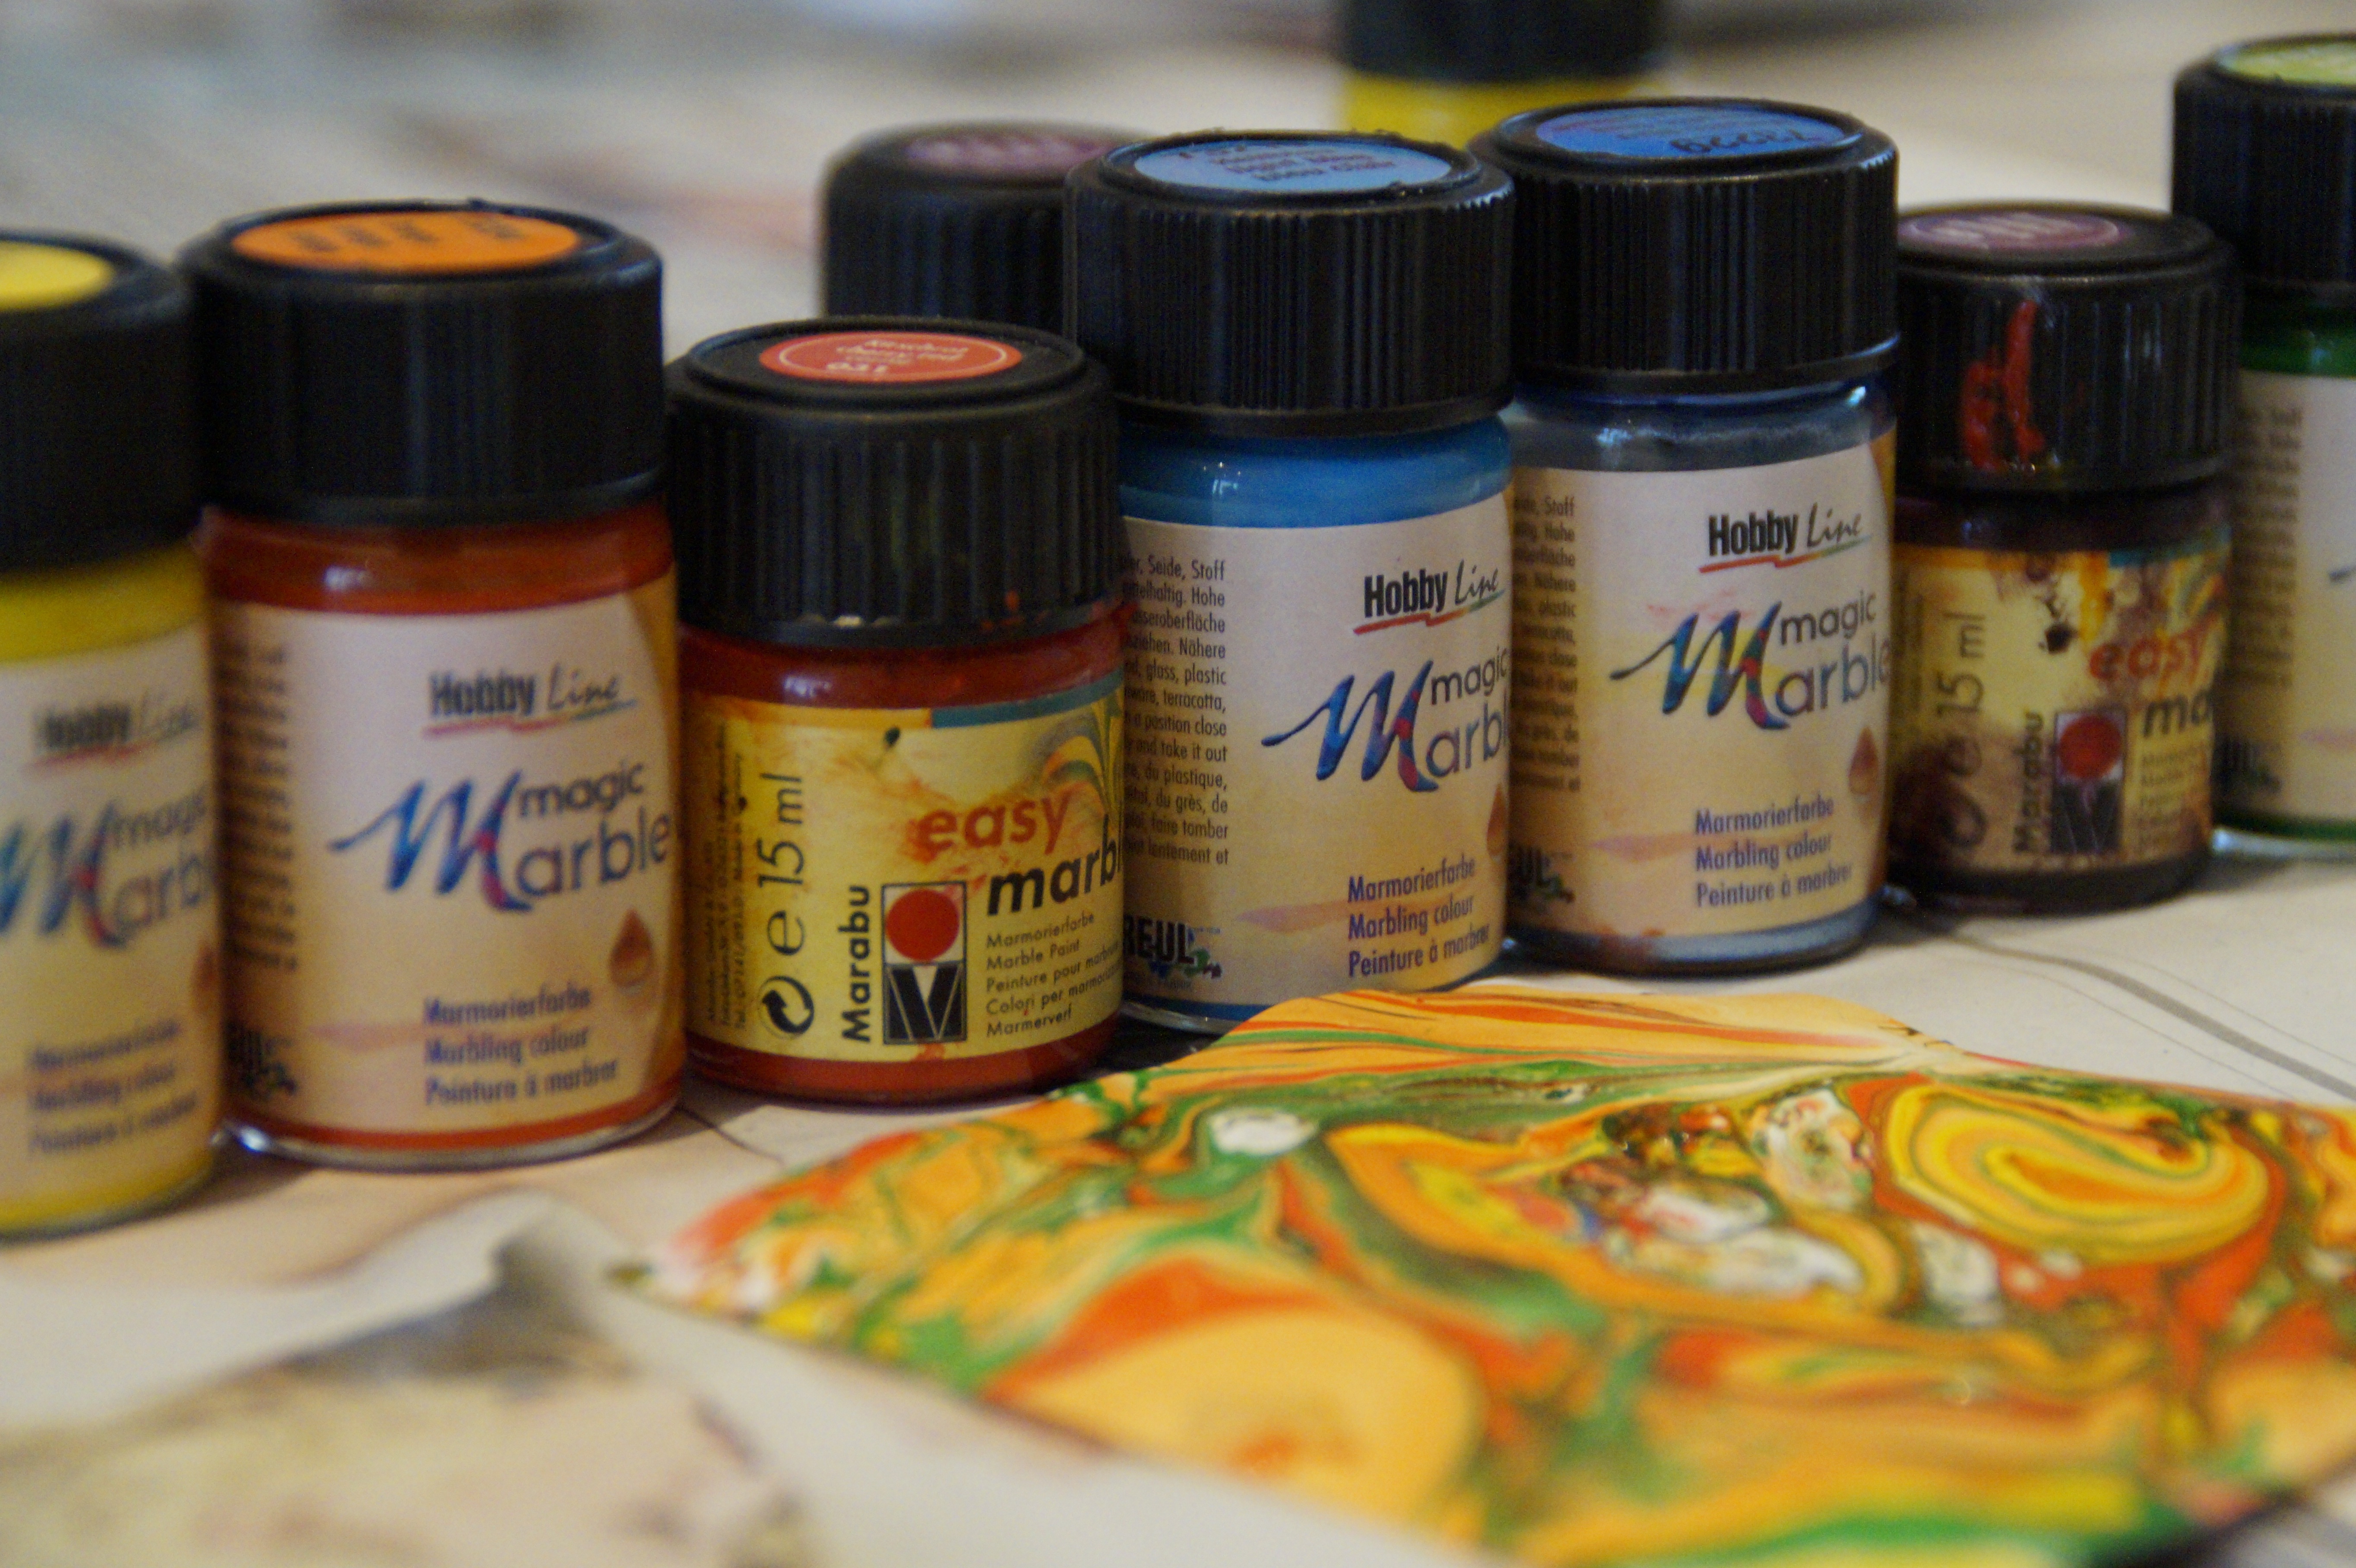
structure, pattern, food, color, colorful, background, canning, flavor, marbled, marbling color, mottle, marbled paper